Forensic photography

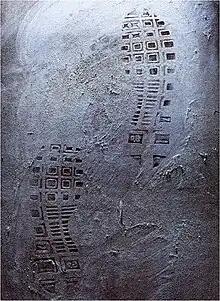
A photograph of footwear impressions left at a crime scene

Forensic photography may refer to the visual documentation of different aspects that can be found at a crime scene. It may include the documentation of the crime scene, or physical evidence that is either found at a crime scene or already processed in a laboratory. Forensic photography differs from other variations of photography because crime scene photographers usually have a very specific purpose for capturing each image. As a result, the quality of forensic documentation may determine the result of an investigation; in the absence of good documentation, investigators may find it impossible to conclude what did or did not happen.